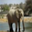
Label: elephant